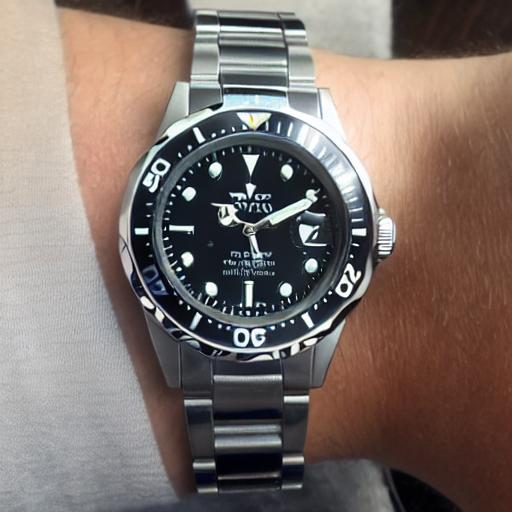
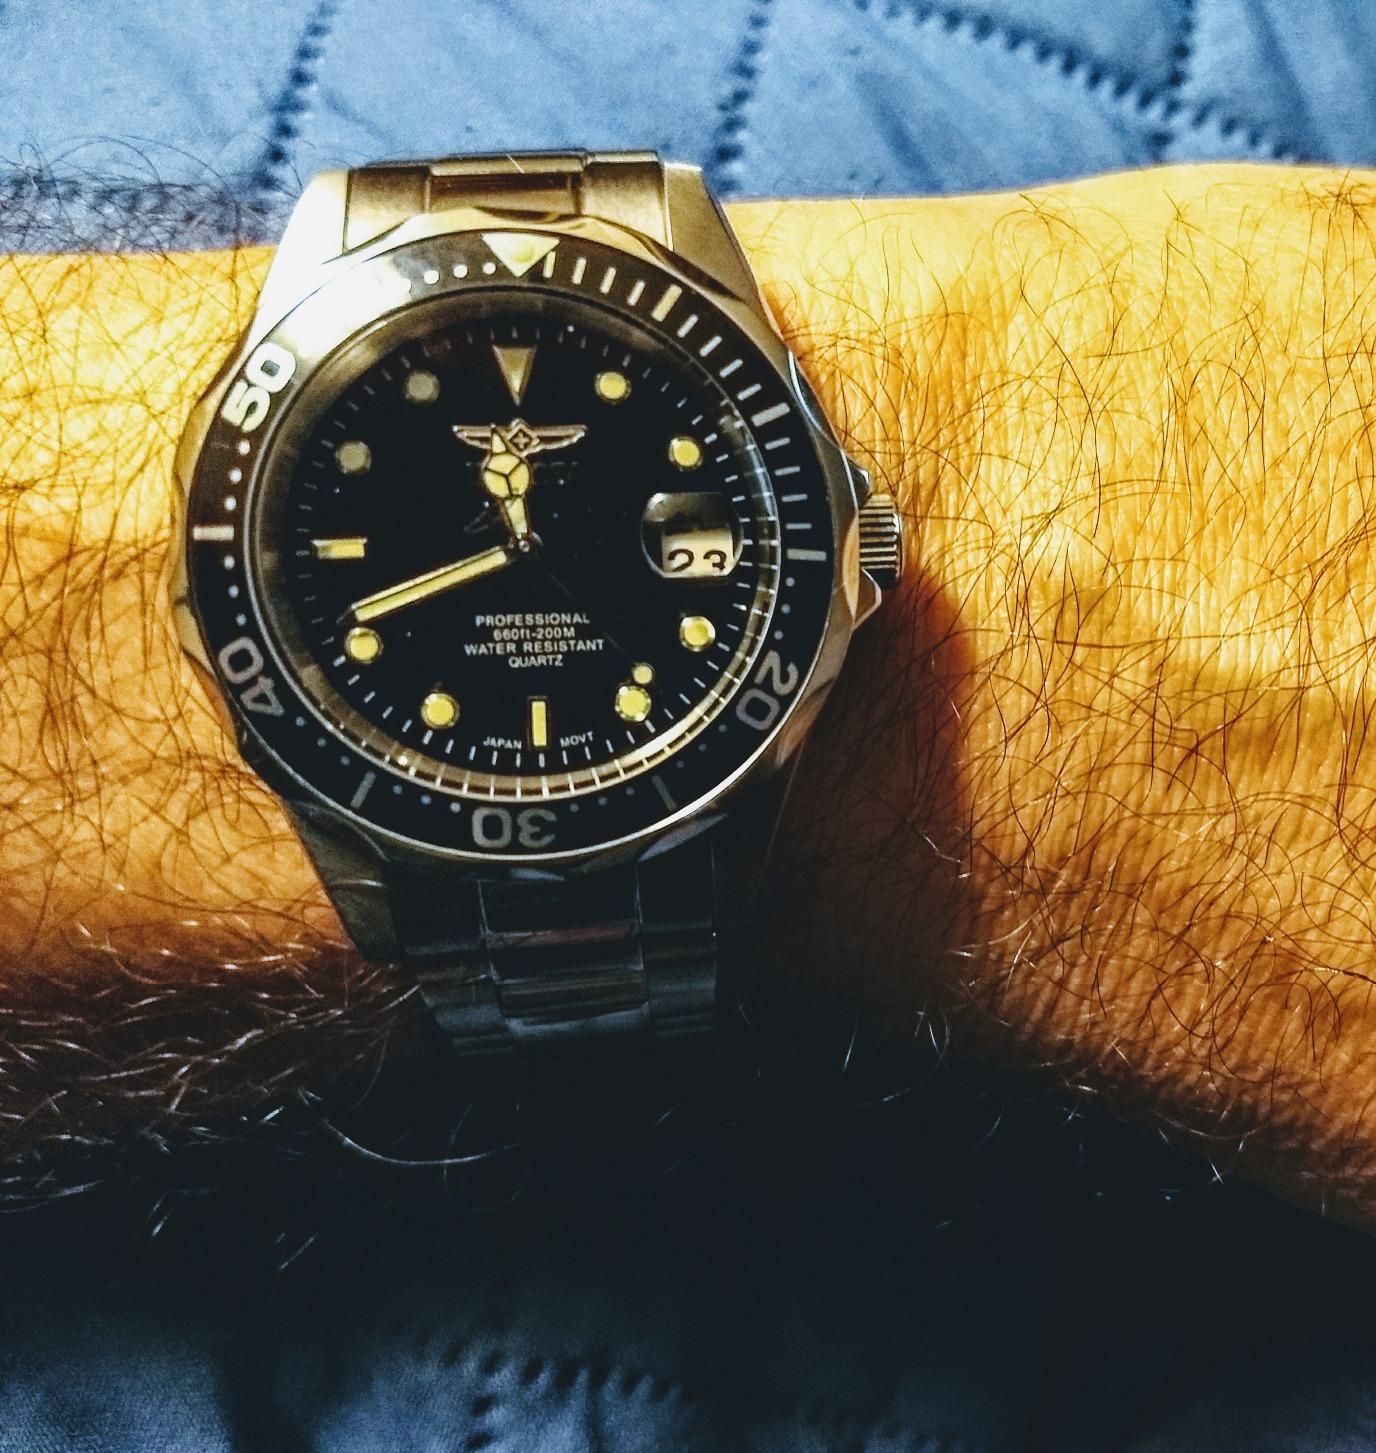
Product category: accessories_watch
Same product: no